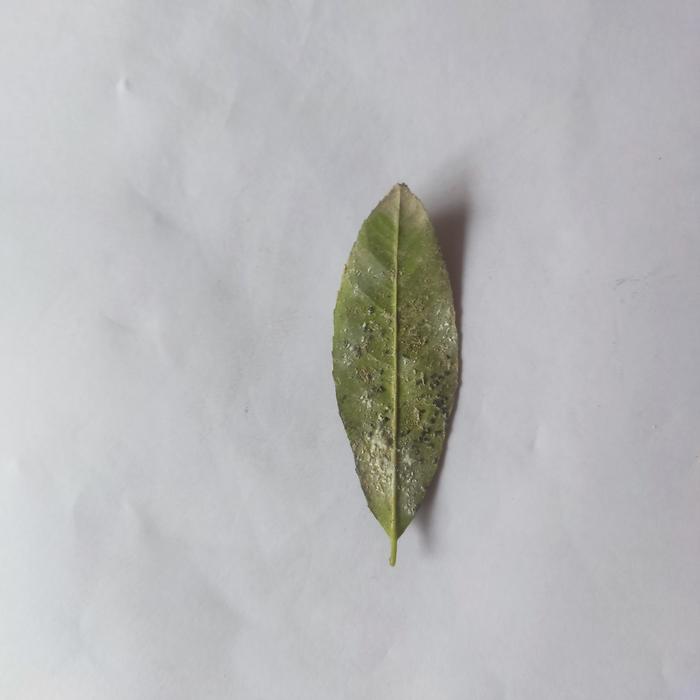
Crop: Lemon
Leaf condition: Sooty_Mold